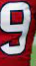
Number: 9